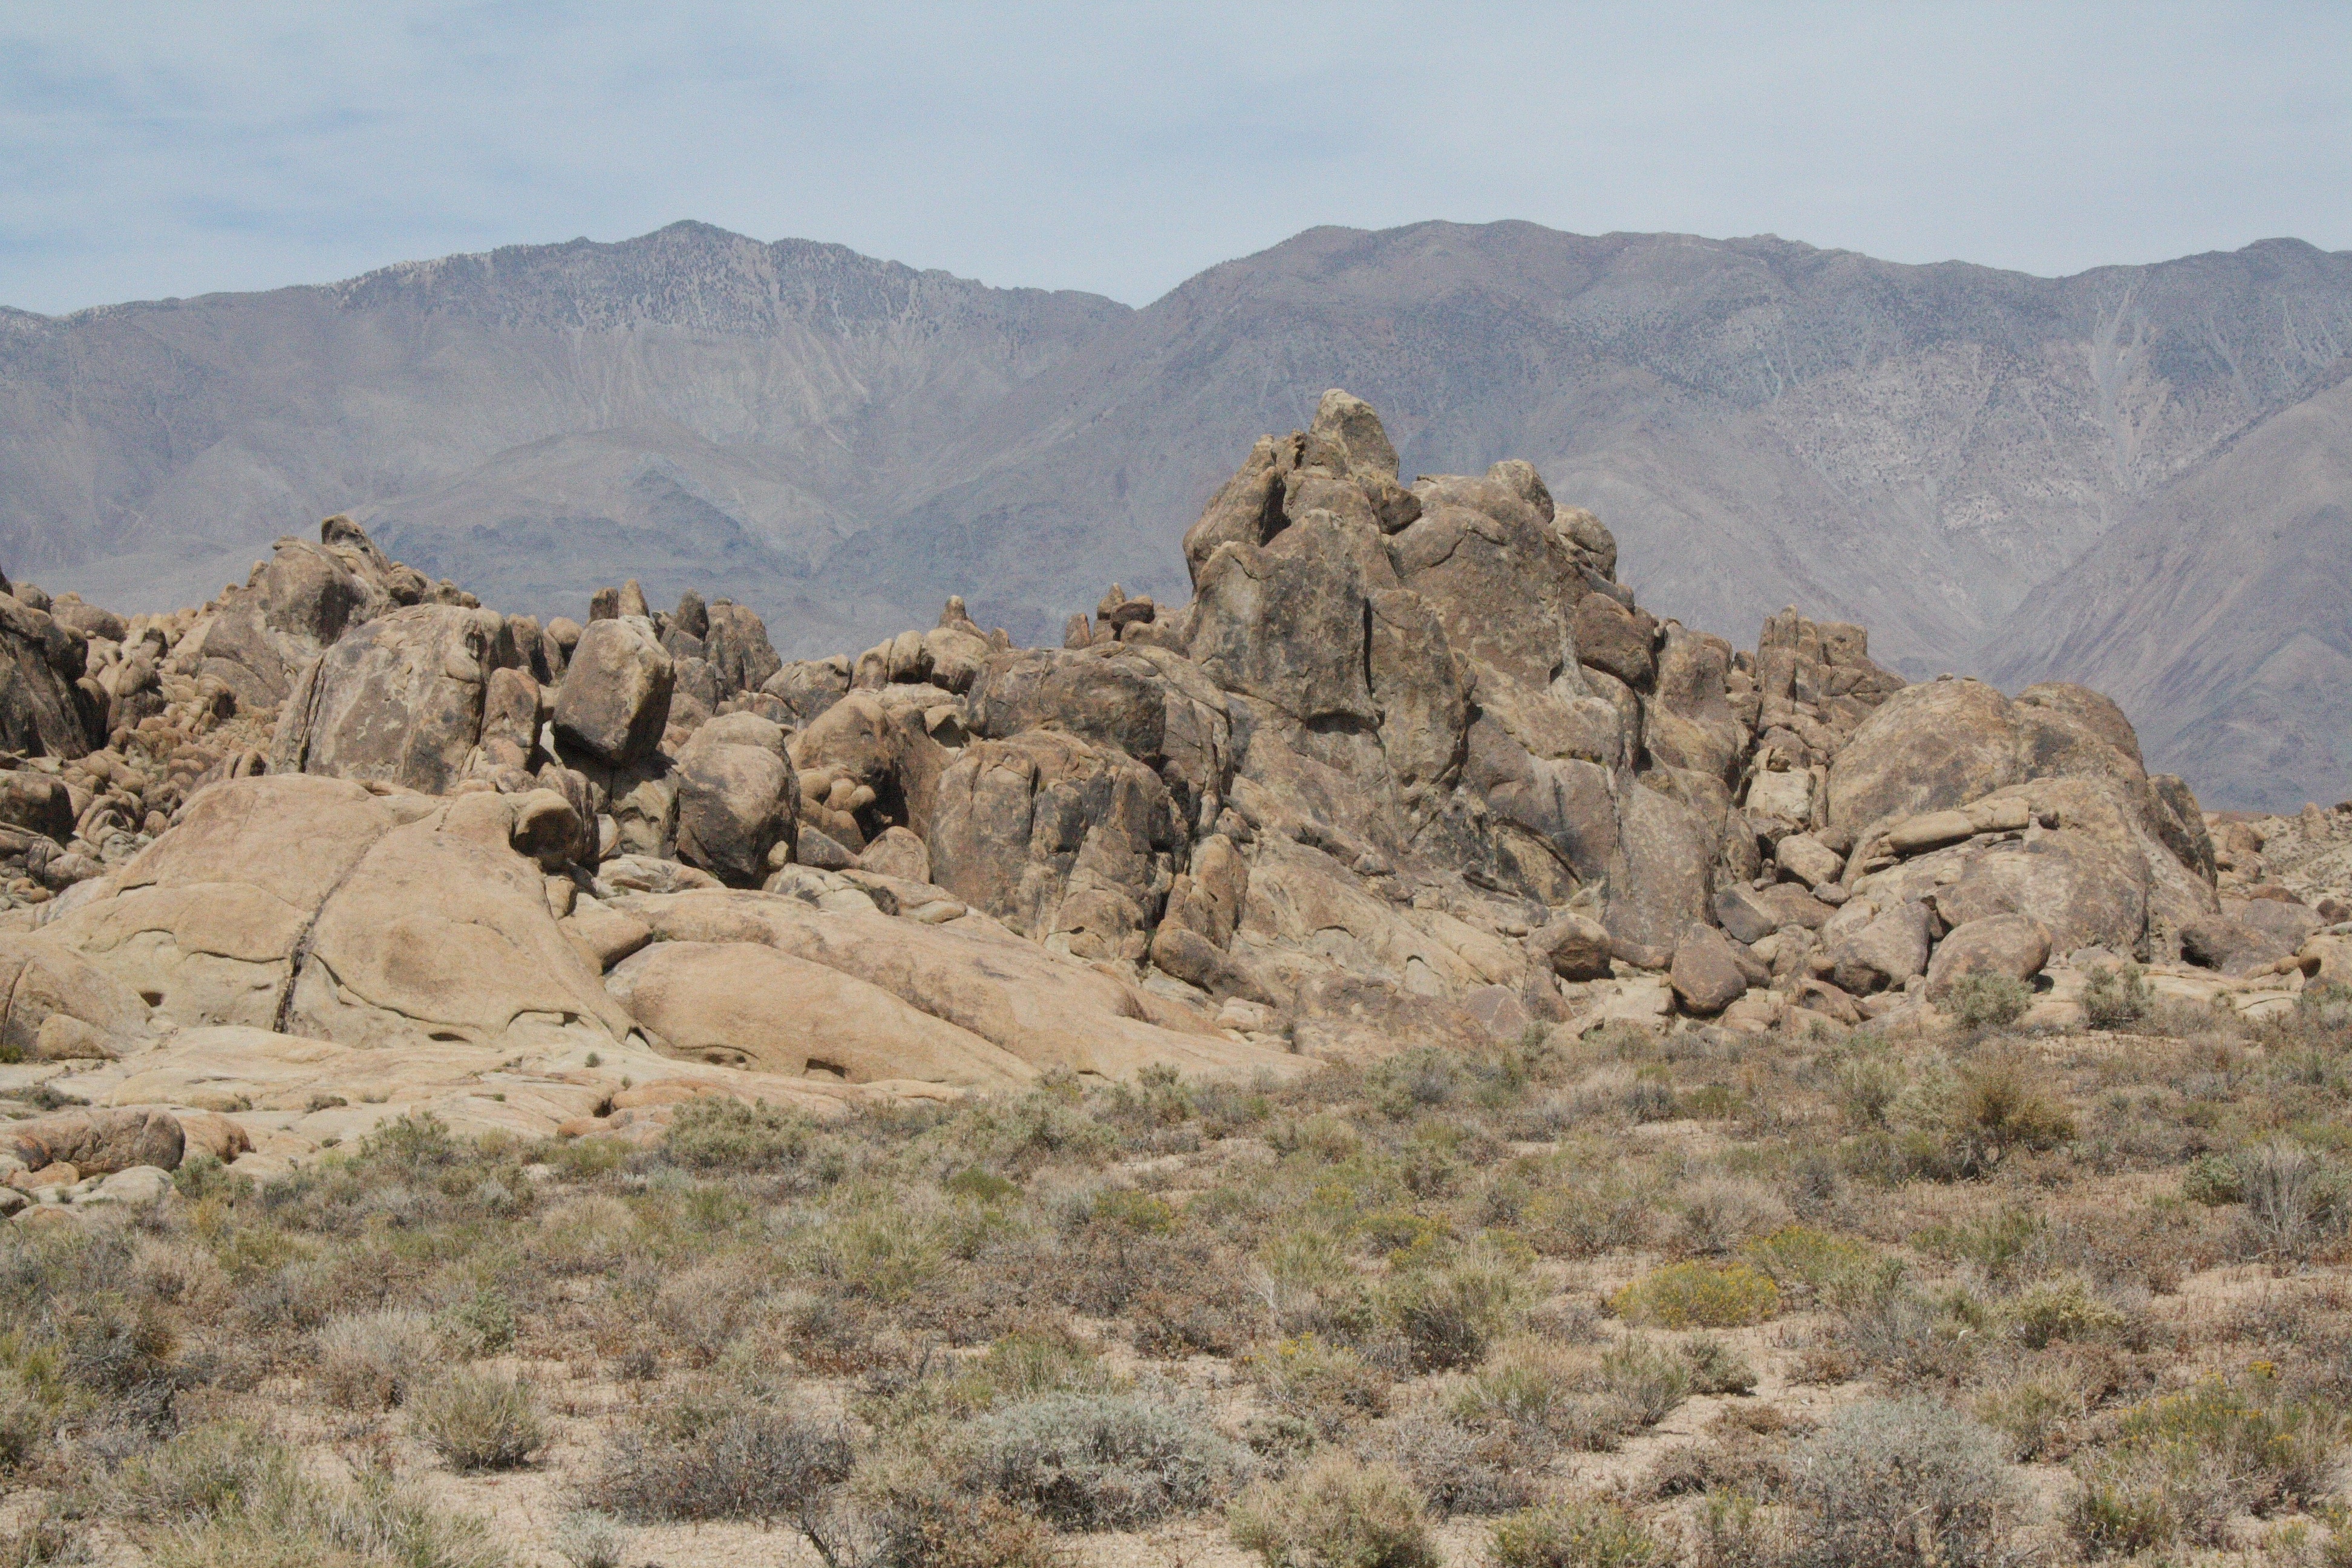
landscape, rock, wilderness, mountain, desert, valley, formation, usa, california, ridge, geology, badlands, plateau, ecosystem, wadi, landform, alabama hills, natural environment, geographical feature, mountainous landforms